Ashangi Basalts

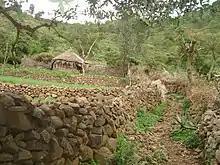
The upper part of Gumuara village in Dogu’a Tembien (Ethiopia) is located on the Ashangi Basalts, as can be seen from the typical building materials of houses and fences

The Ashangi Basalts are made of coarse-grained plagioclase minerals, surrounded by a matrix of fine-grained plagioclases and pyroxenes; some iron oxides are also present.